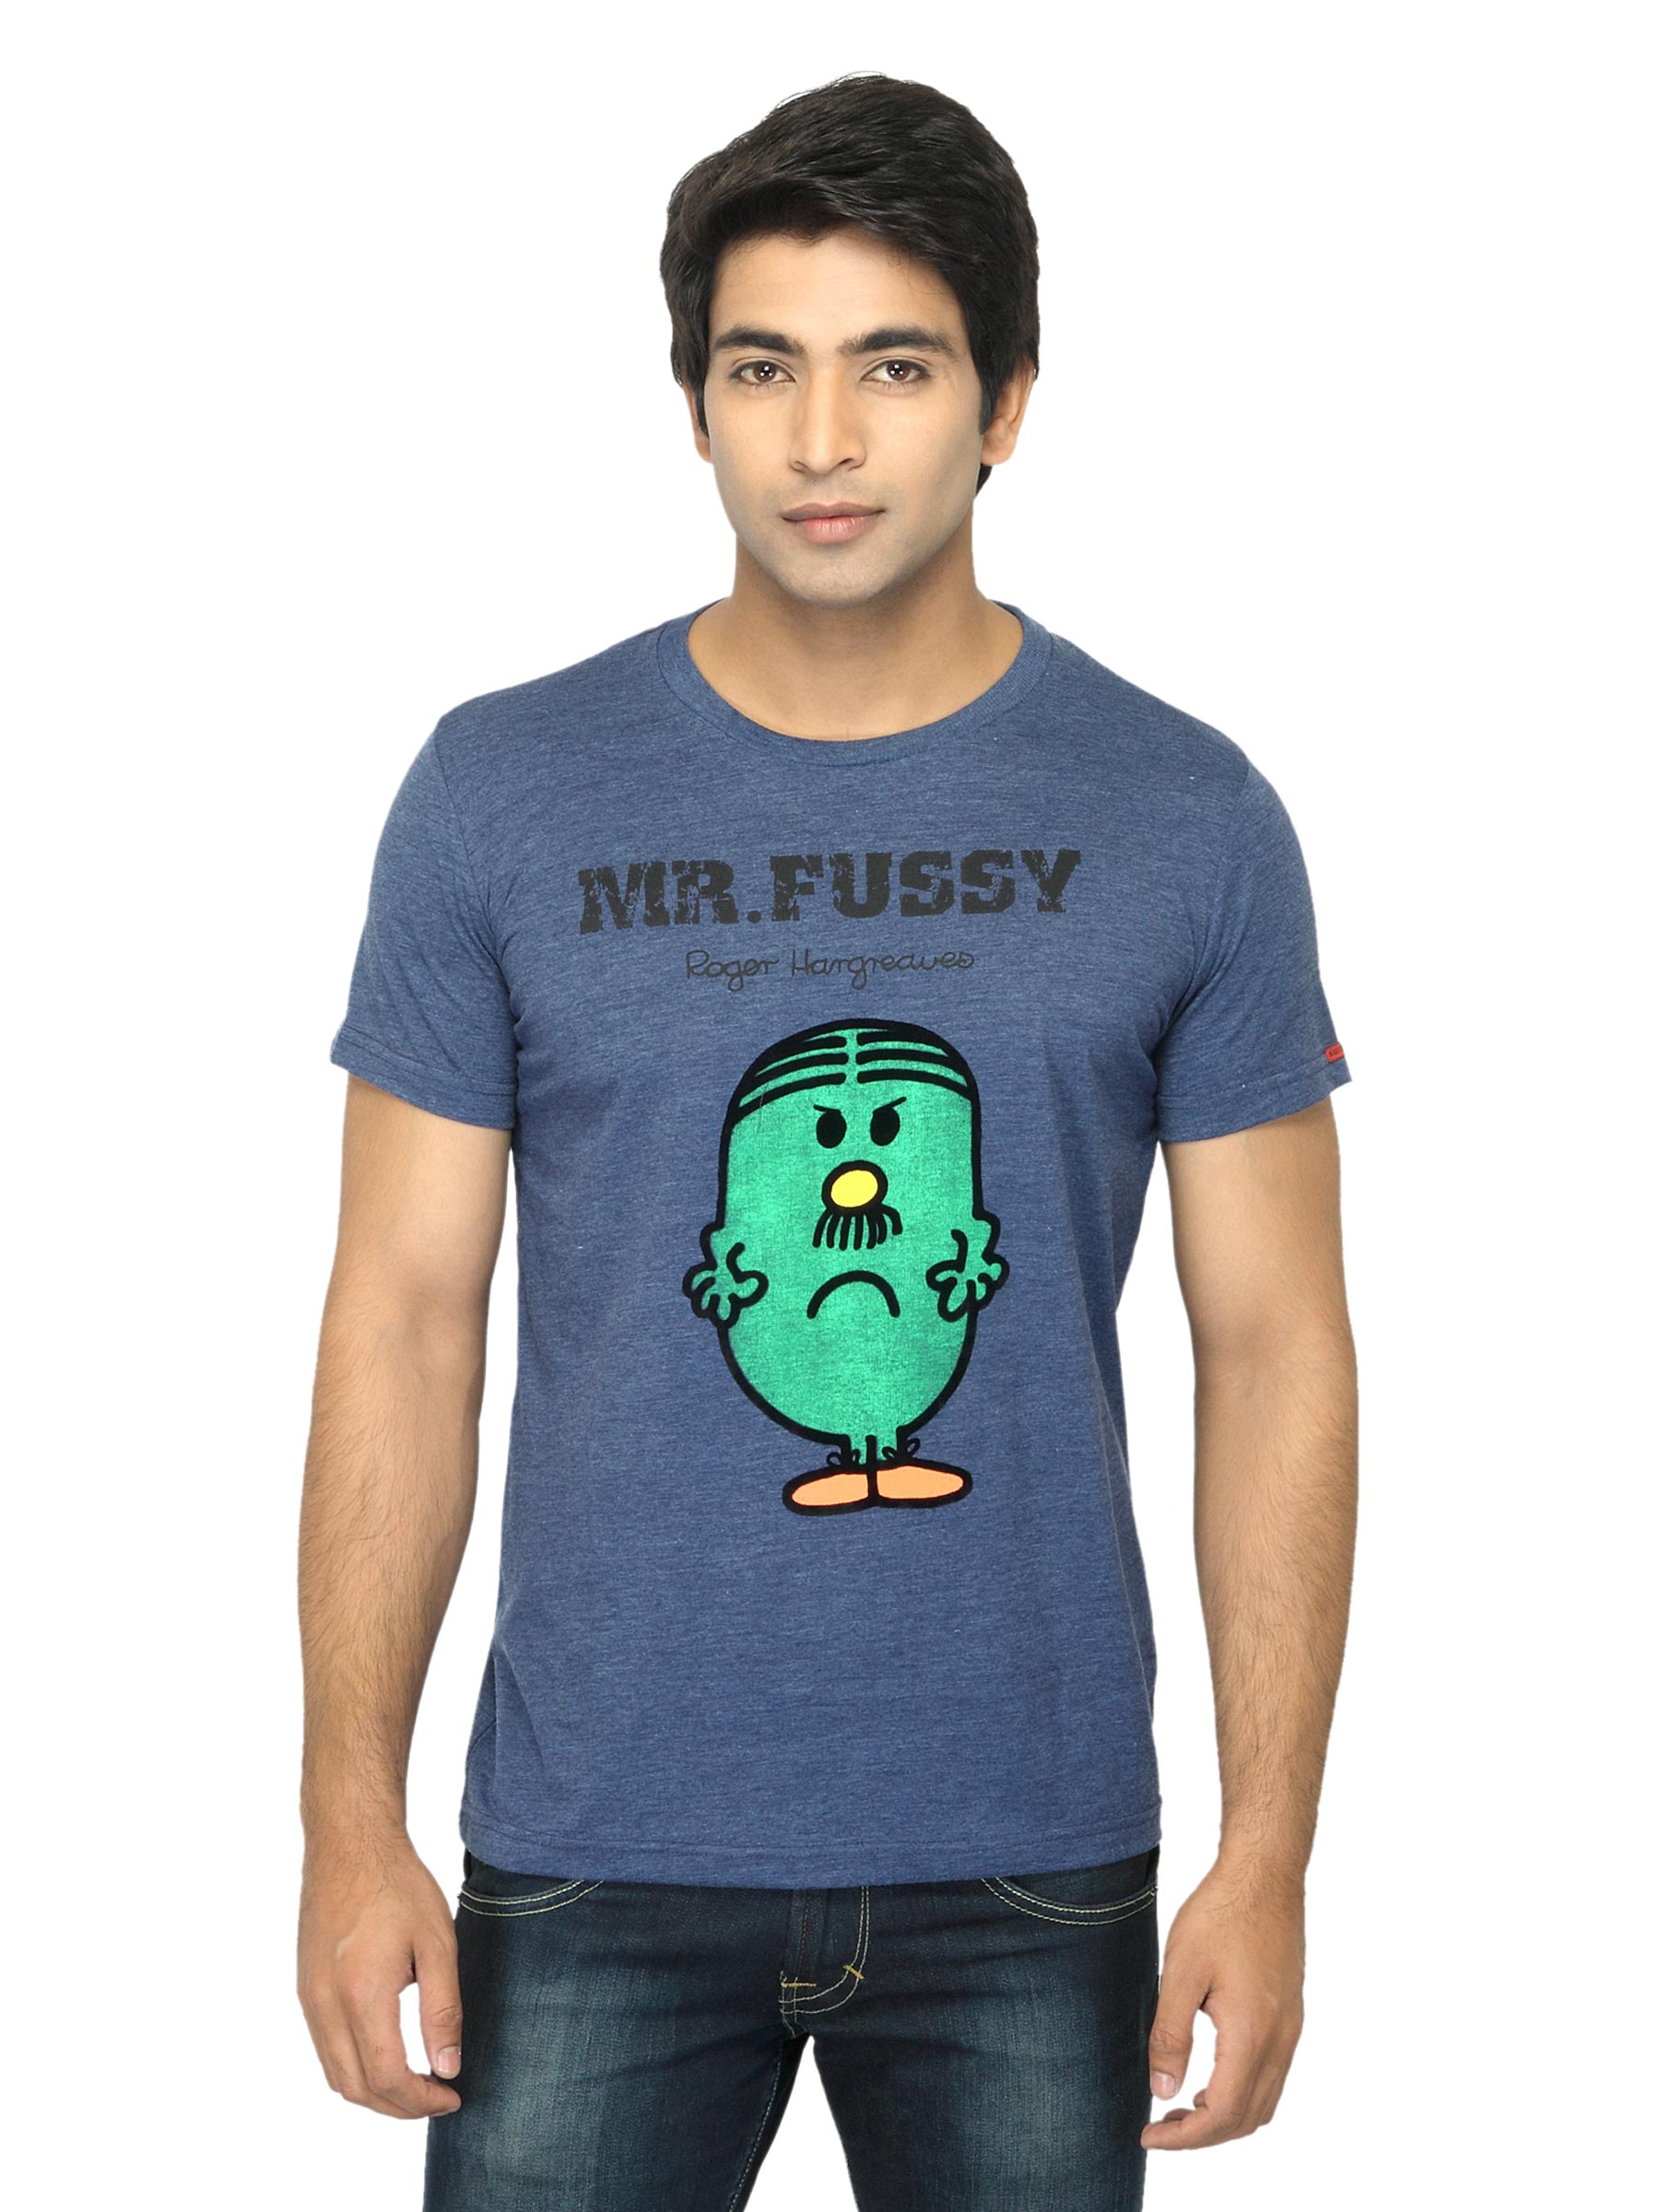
Mr. Men Printed Navy Blue T-shirt
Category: Apparel / Topwear / Tshirts
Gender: Men
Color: Navy Blue
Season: Summer 2012
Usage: Casual